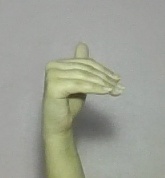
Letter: khaa